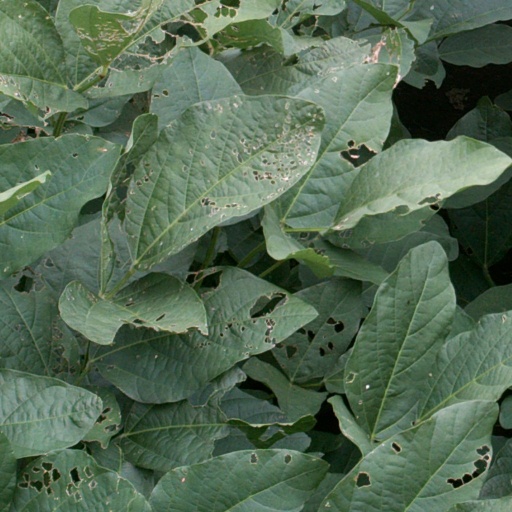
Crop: soybean